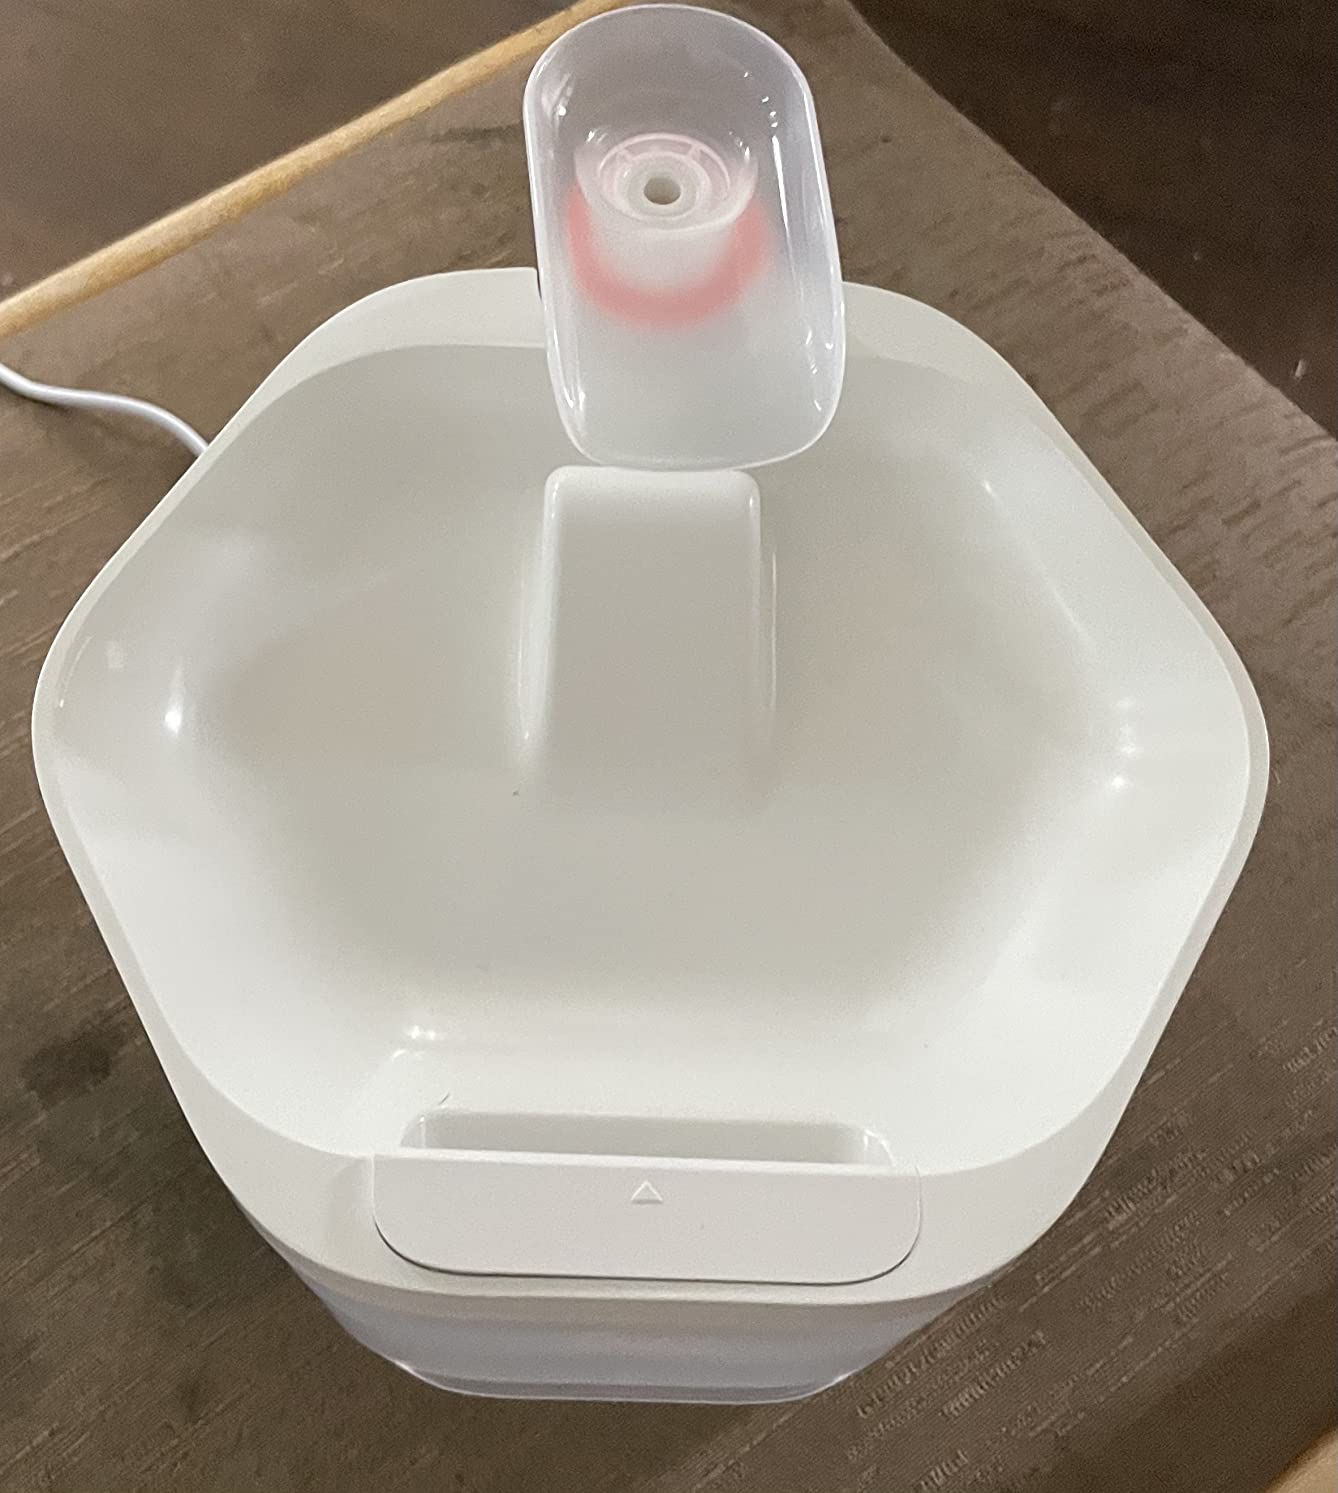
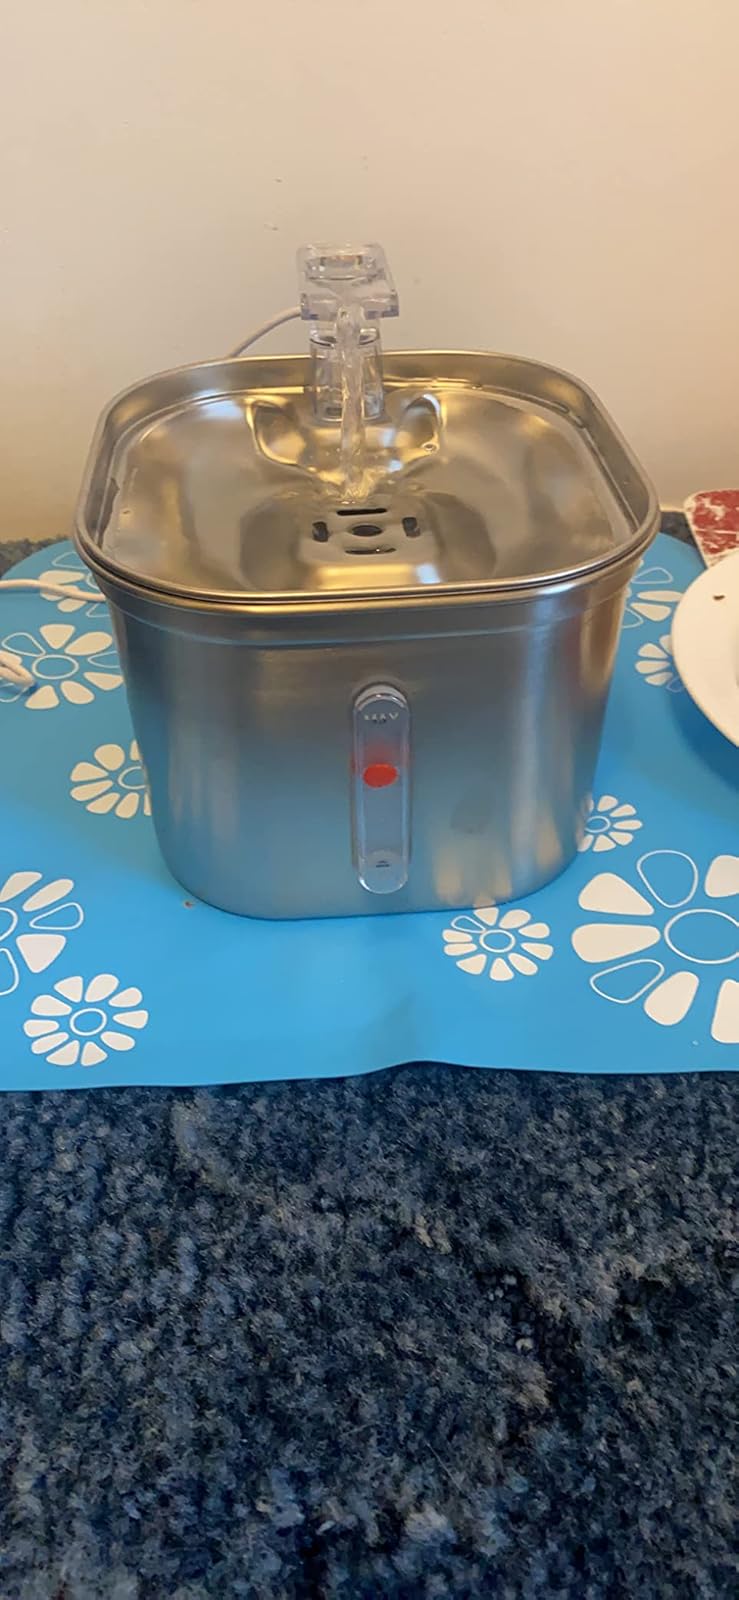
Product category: items_bowl
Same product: no